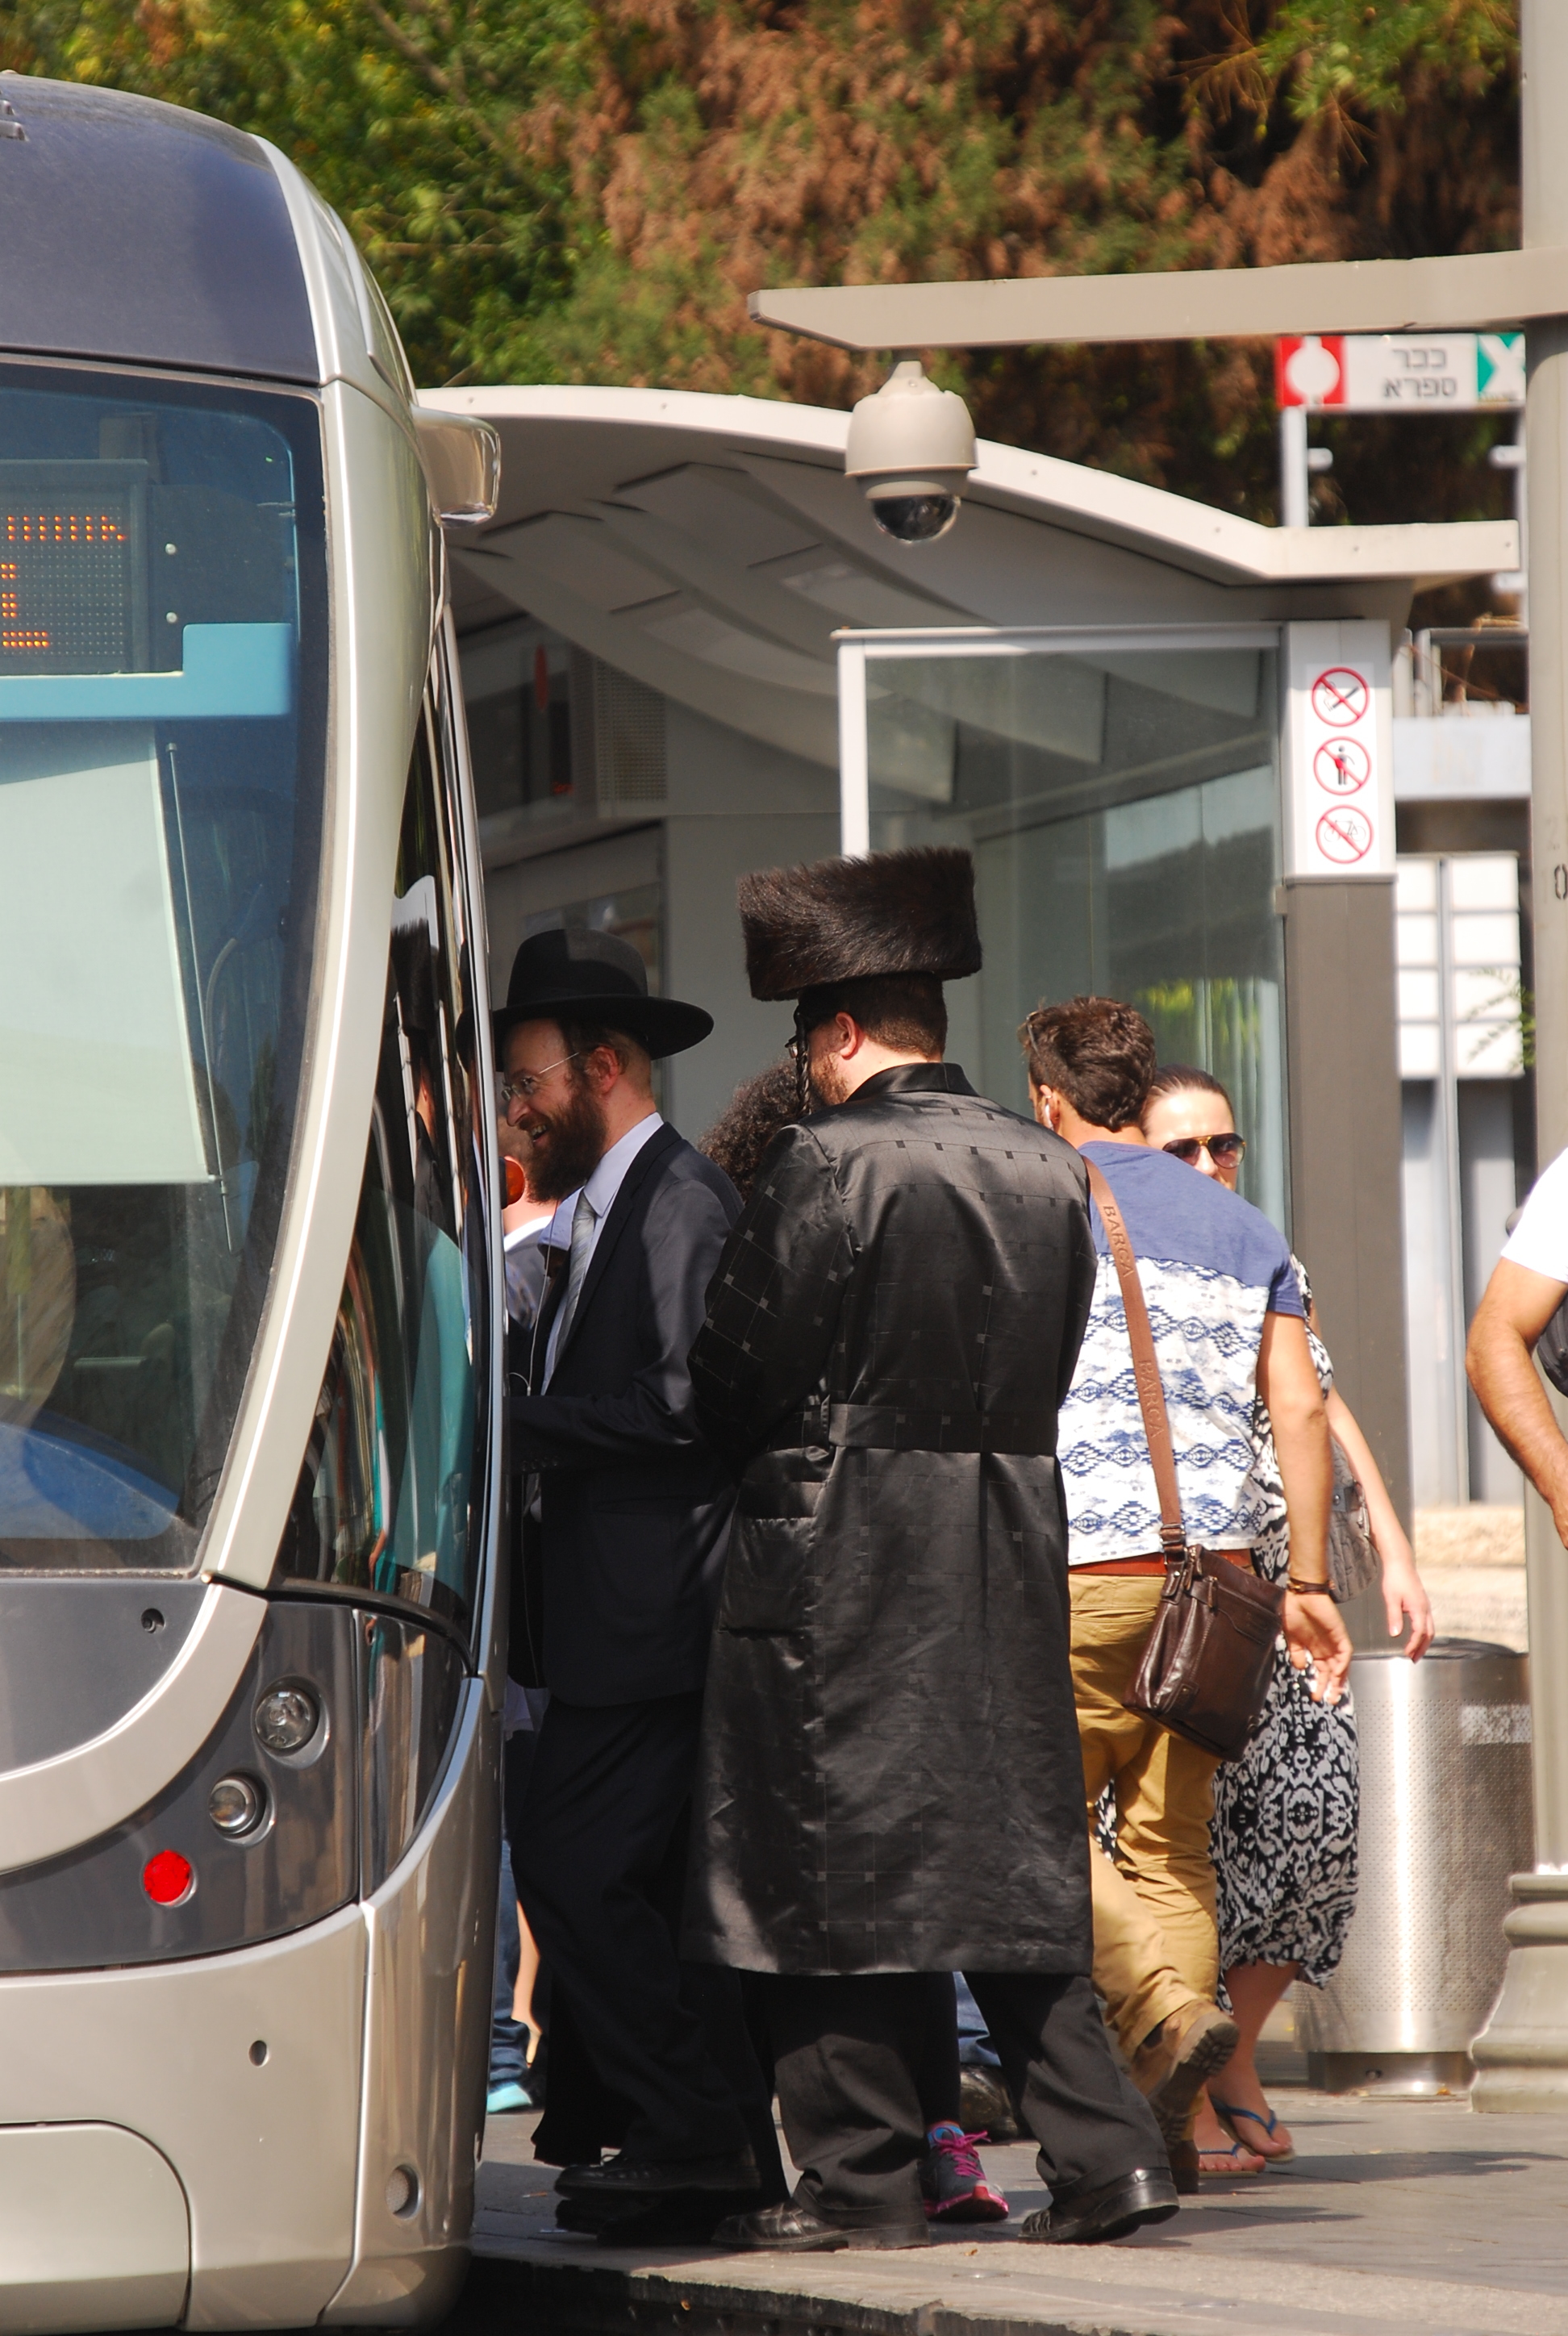
nature, transport, mode of transport, public transport, vehicle, passenger, pedestrian, metro